Altından geçme

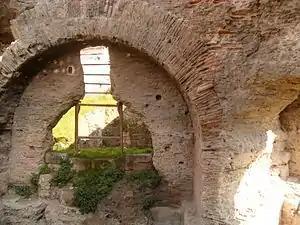
Eastern wall

Altından geçme (literally: "Do not pass under") is a gate in the city wall of Tarsus, Mersin Province, Turkey, originally part of a Roman bath.